Ariyabalma

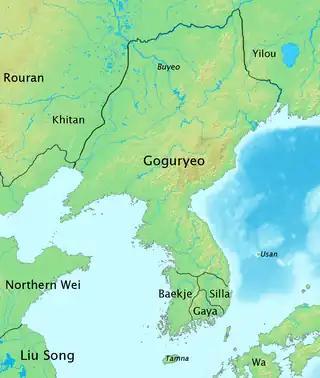
Three Kingdoms of Korea including Silla where Ariyabalma was born

Ariyabalma was born in the Kingdom of Silla at some year between 605 and 615 CE. His birth name was "Chollyun". He belonged to a high-ranking family, probably connected to the ruling family in some capacity. The result of this was that Ariyabalma received a high level of education common to children of his family's rank. His family were Buddhist, although there is nothing in the sources to indicate that he was ordained as a monk during this early period of his life. For reasons unknown, at some point he left Korea to travel to Chang'an in Tang China during the reign of Emperor Taizong. He led an isolated life in Chang'an, possibly as a result of taking the vows and becoming an ordained monk, although some scholars have speculated that this was because of political troubles in his homeland forcing him to conceal his identity.